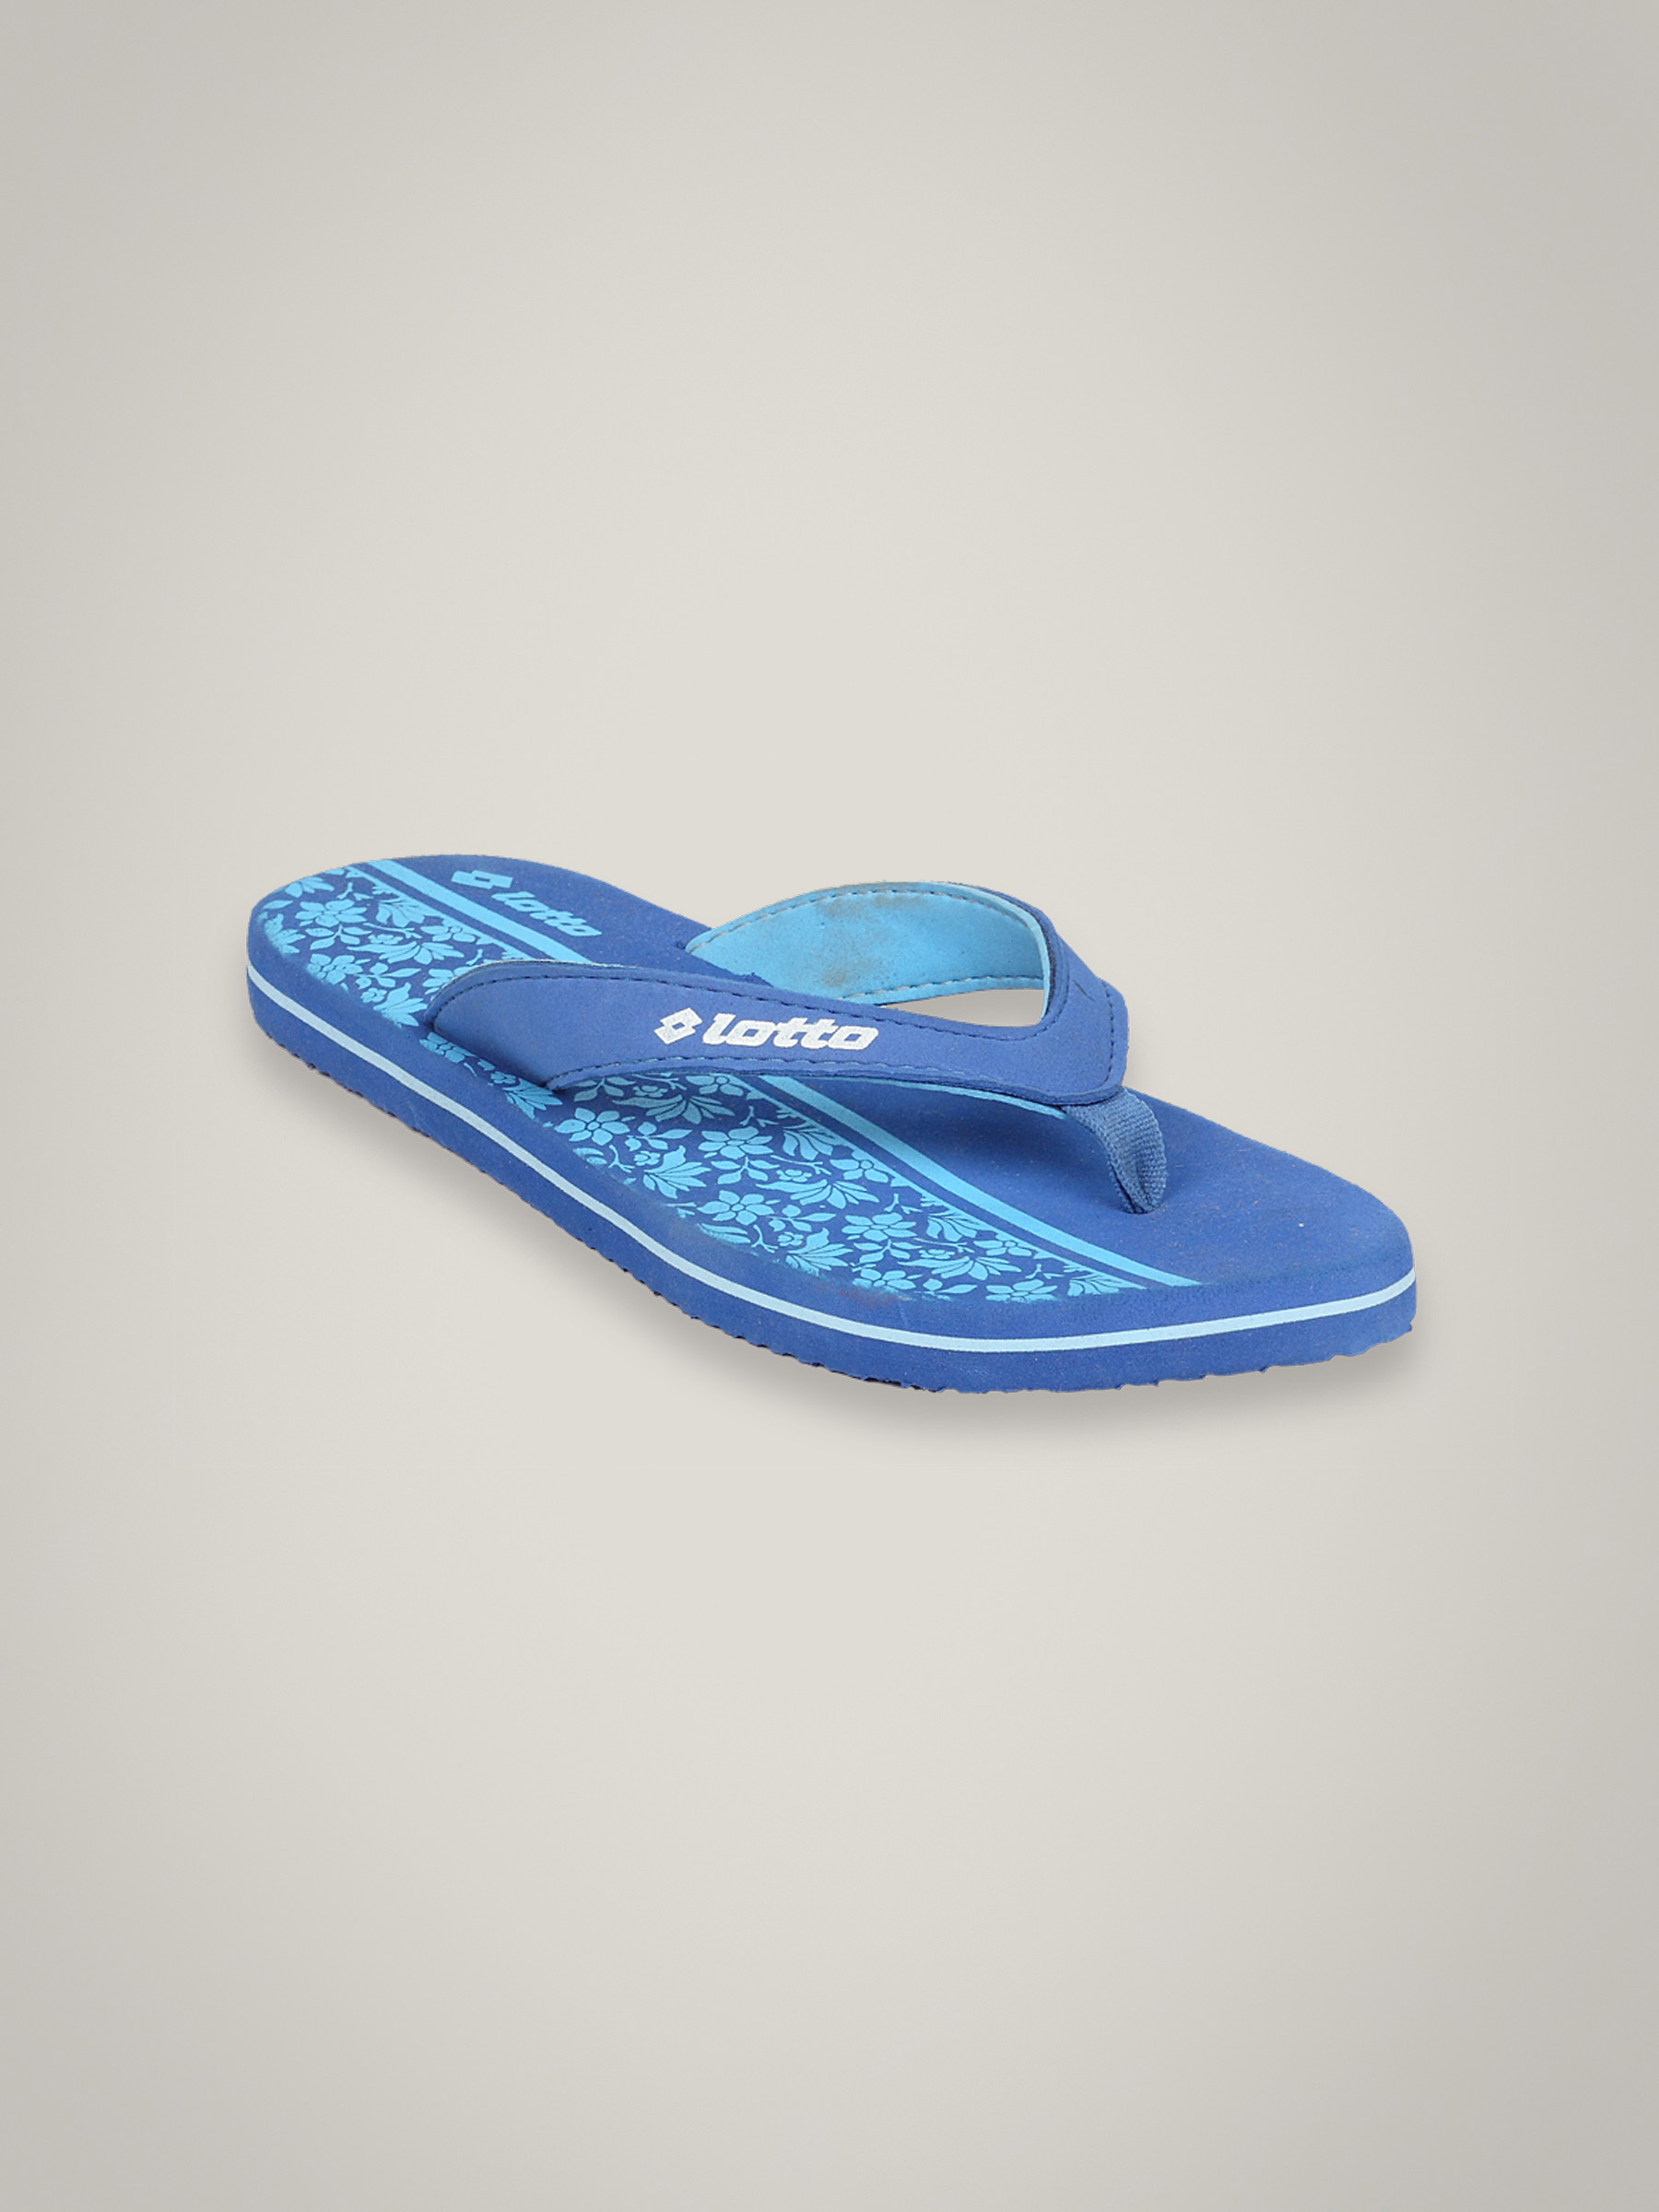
Lotto Women's Flora Blue Flip Flop
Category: Footwear / Flip Flops / Flip Flops
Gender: Women
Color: Blue
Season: Summer 2011
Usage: Casual